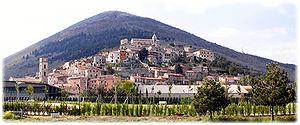
Scurcola Marsicana est une commune de la province de L'Aquila dans la région Abruzzes en Italie.